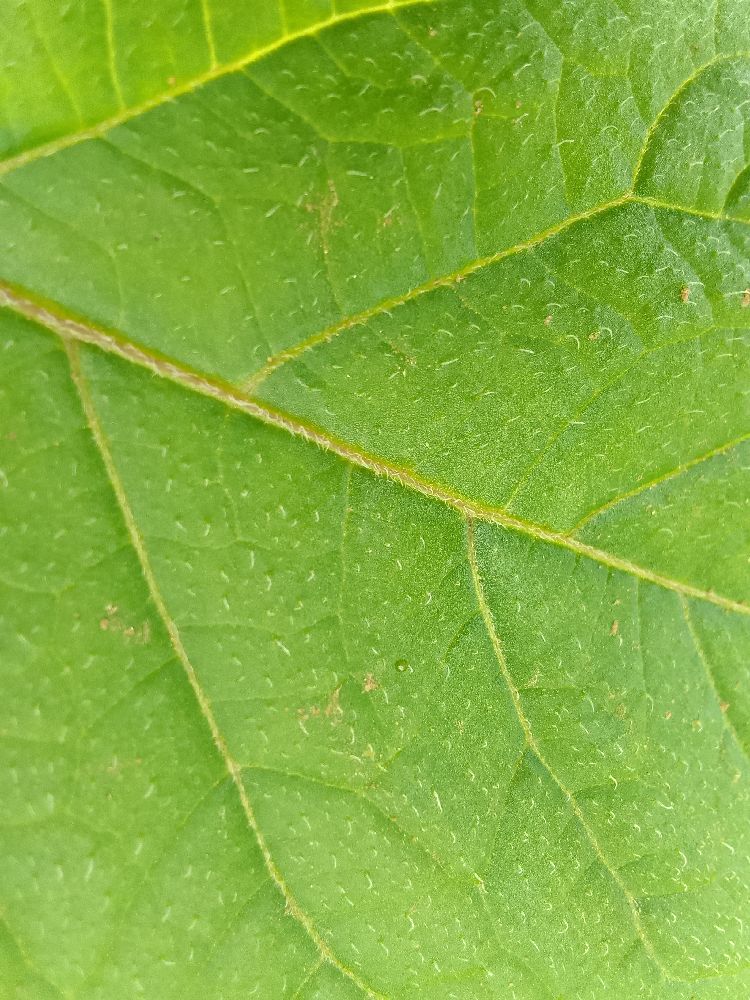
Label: Healthy